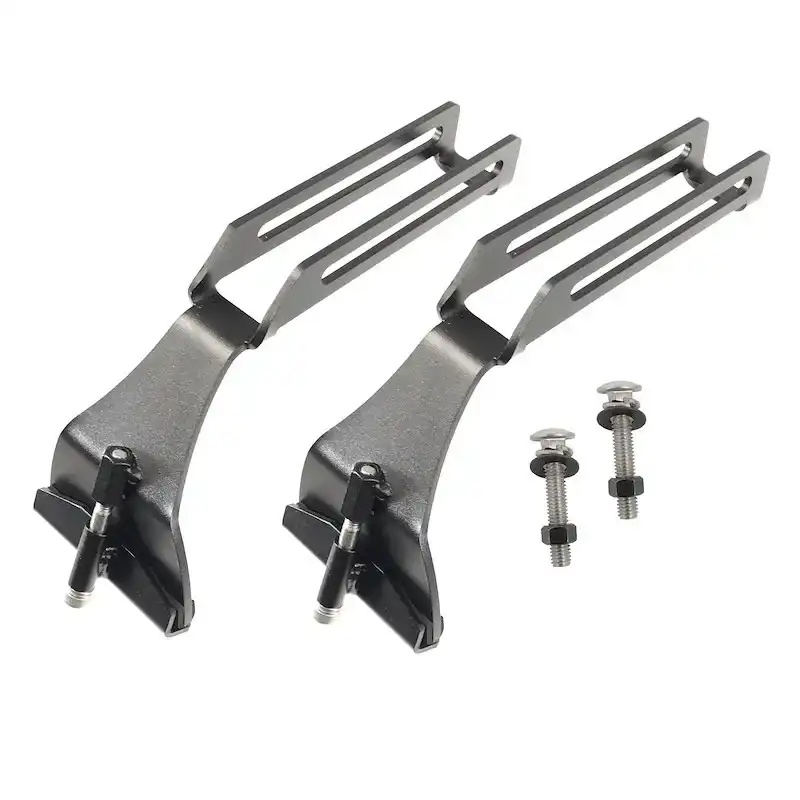
CLK GUTTER BRCKTS PAIR
Attributes Compatibility: Convert Soft Top Package To Hard Top Package Color: Black Material: Steel Quantity: Set Of 2 Product Description SMS Auto Parts Co. was originally founded in 1946 by the Schafer family and is still owned and run by the same family. The Schafer's started with machining, refurbishing and repurposing well made German and Italian automotive parts. The family has moved along with the progression of vehicles to the complex machines and computers that they are today. We believe in the combination of both man and machine working together which is why, for example, we use precision machine welds to achieve a level of manufacturing that we would put our name to. The precious metals coatings, assembly, quality control and testing are all done by hand. The titanium and silicon coatings are done with a combination of man and machine. Features & Benefits Heavy-Duty Carbon Steel Construction No Drilling Required Made In USA Easy To Install Limited 3 Year Warranty
Brand: EXPOSED RACK
Category: Vehicles & Parts > Vehicle Parts & Accessories > Vehicle Maintenance, Care & Decor > Vehicle Covers > Vehicle Hardtops